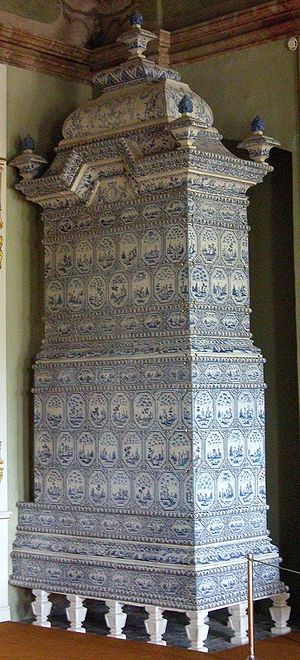
Ovn / Billeder
En ovn anvendes til opvarmning, madlavning eller fremstilling af håndværksmæssige og industrielle produkter.